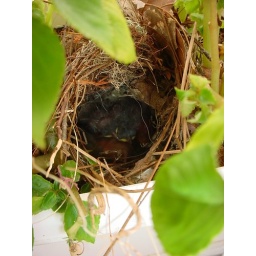
Eggs have hatched and the chicks are just visible in their nest in the flower box on the porch.